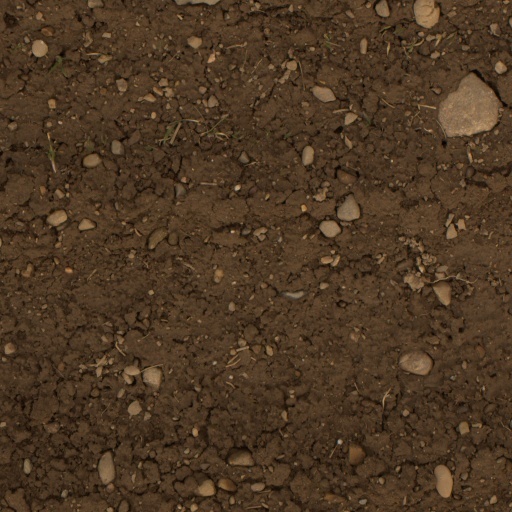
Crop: wheat